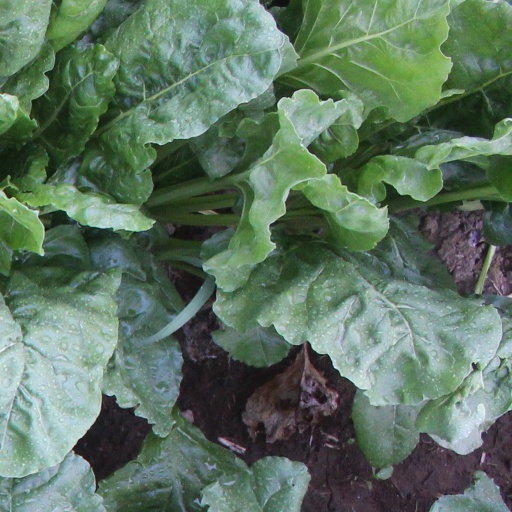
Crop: sugar beet